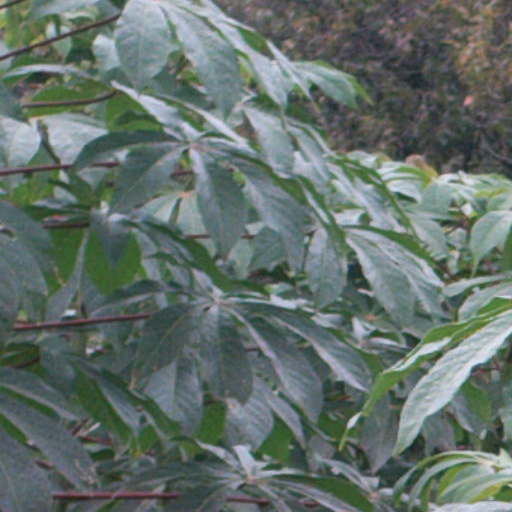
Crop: cassava